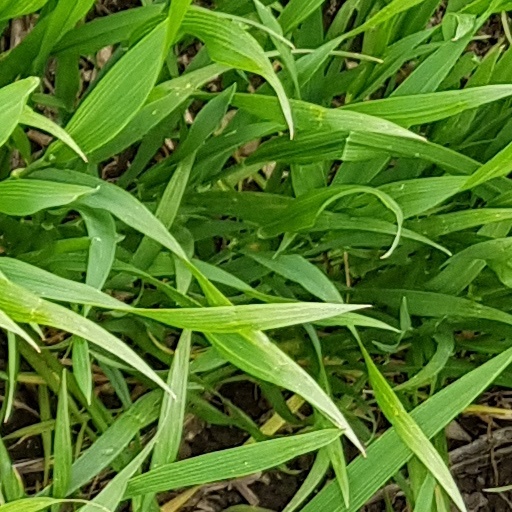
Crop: wheat